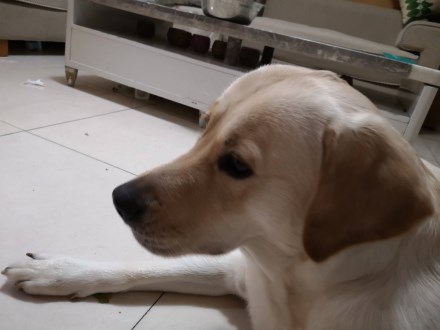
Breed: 3580-n000122-Labrador_retriever